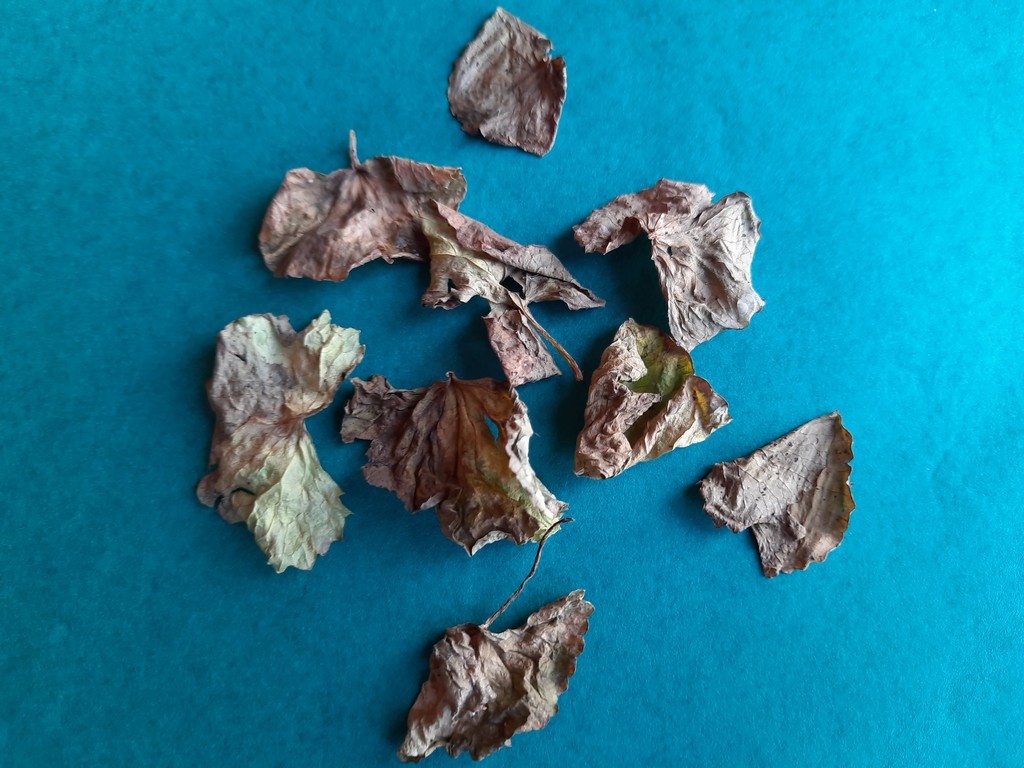
Label: Dried